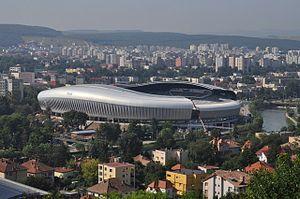
La Cluj Arena est un stade omnisports situé à Cluj-Napoca en Roumanie.